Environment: real
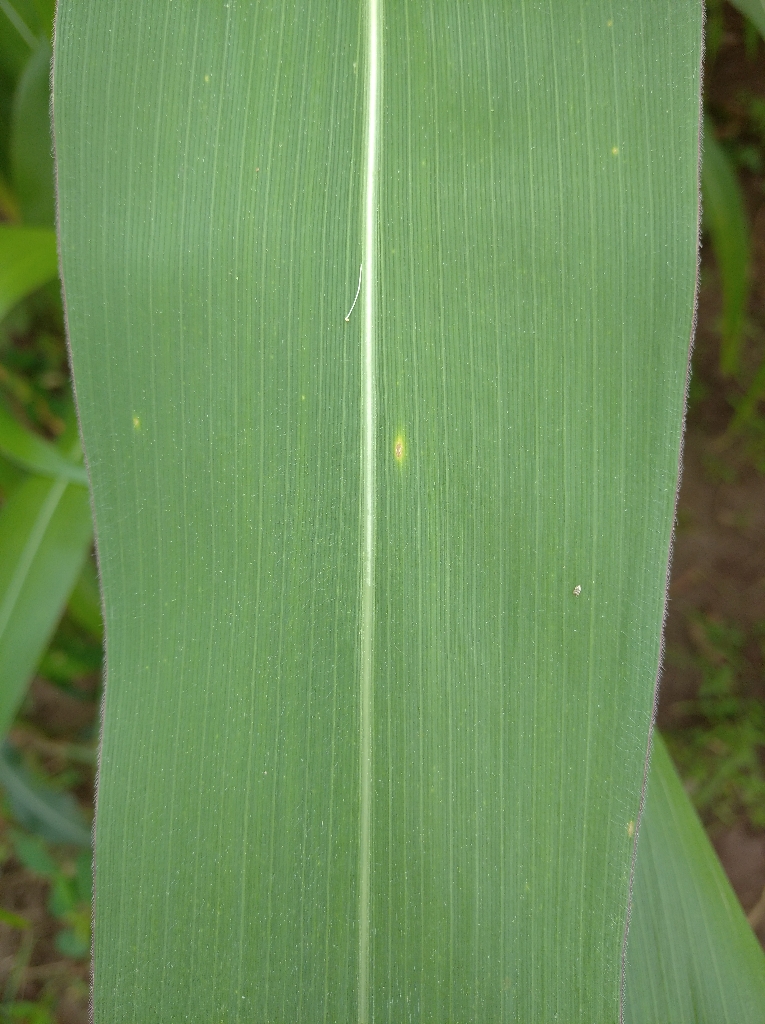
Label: healthy